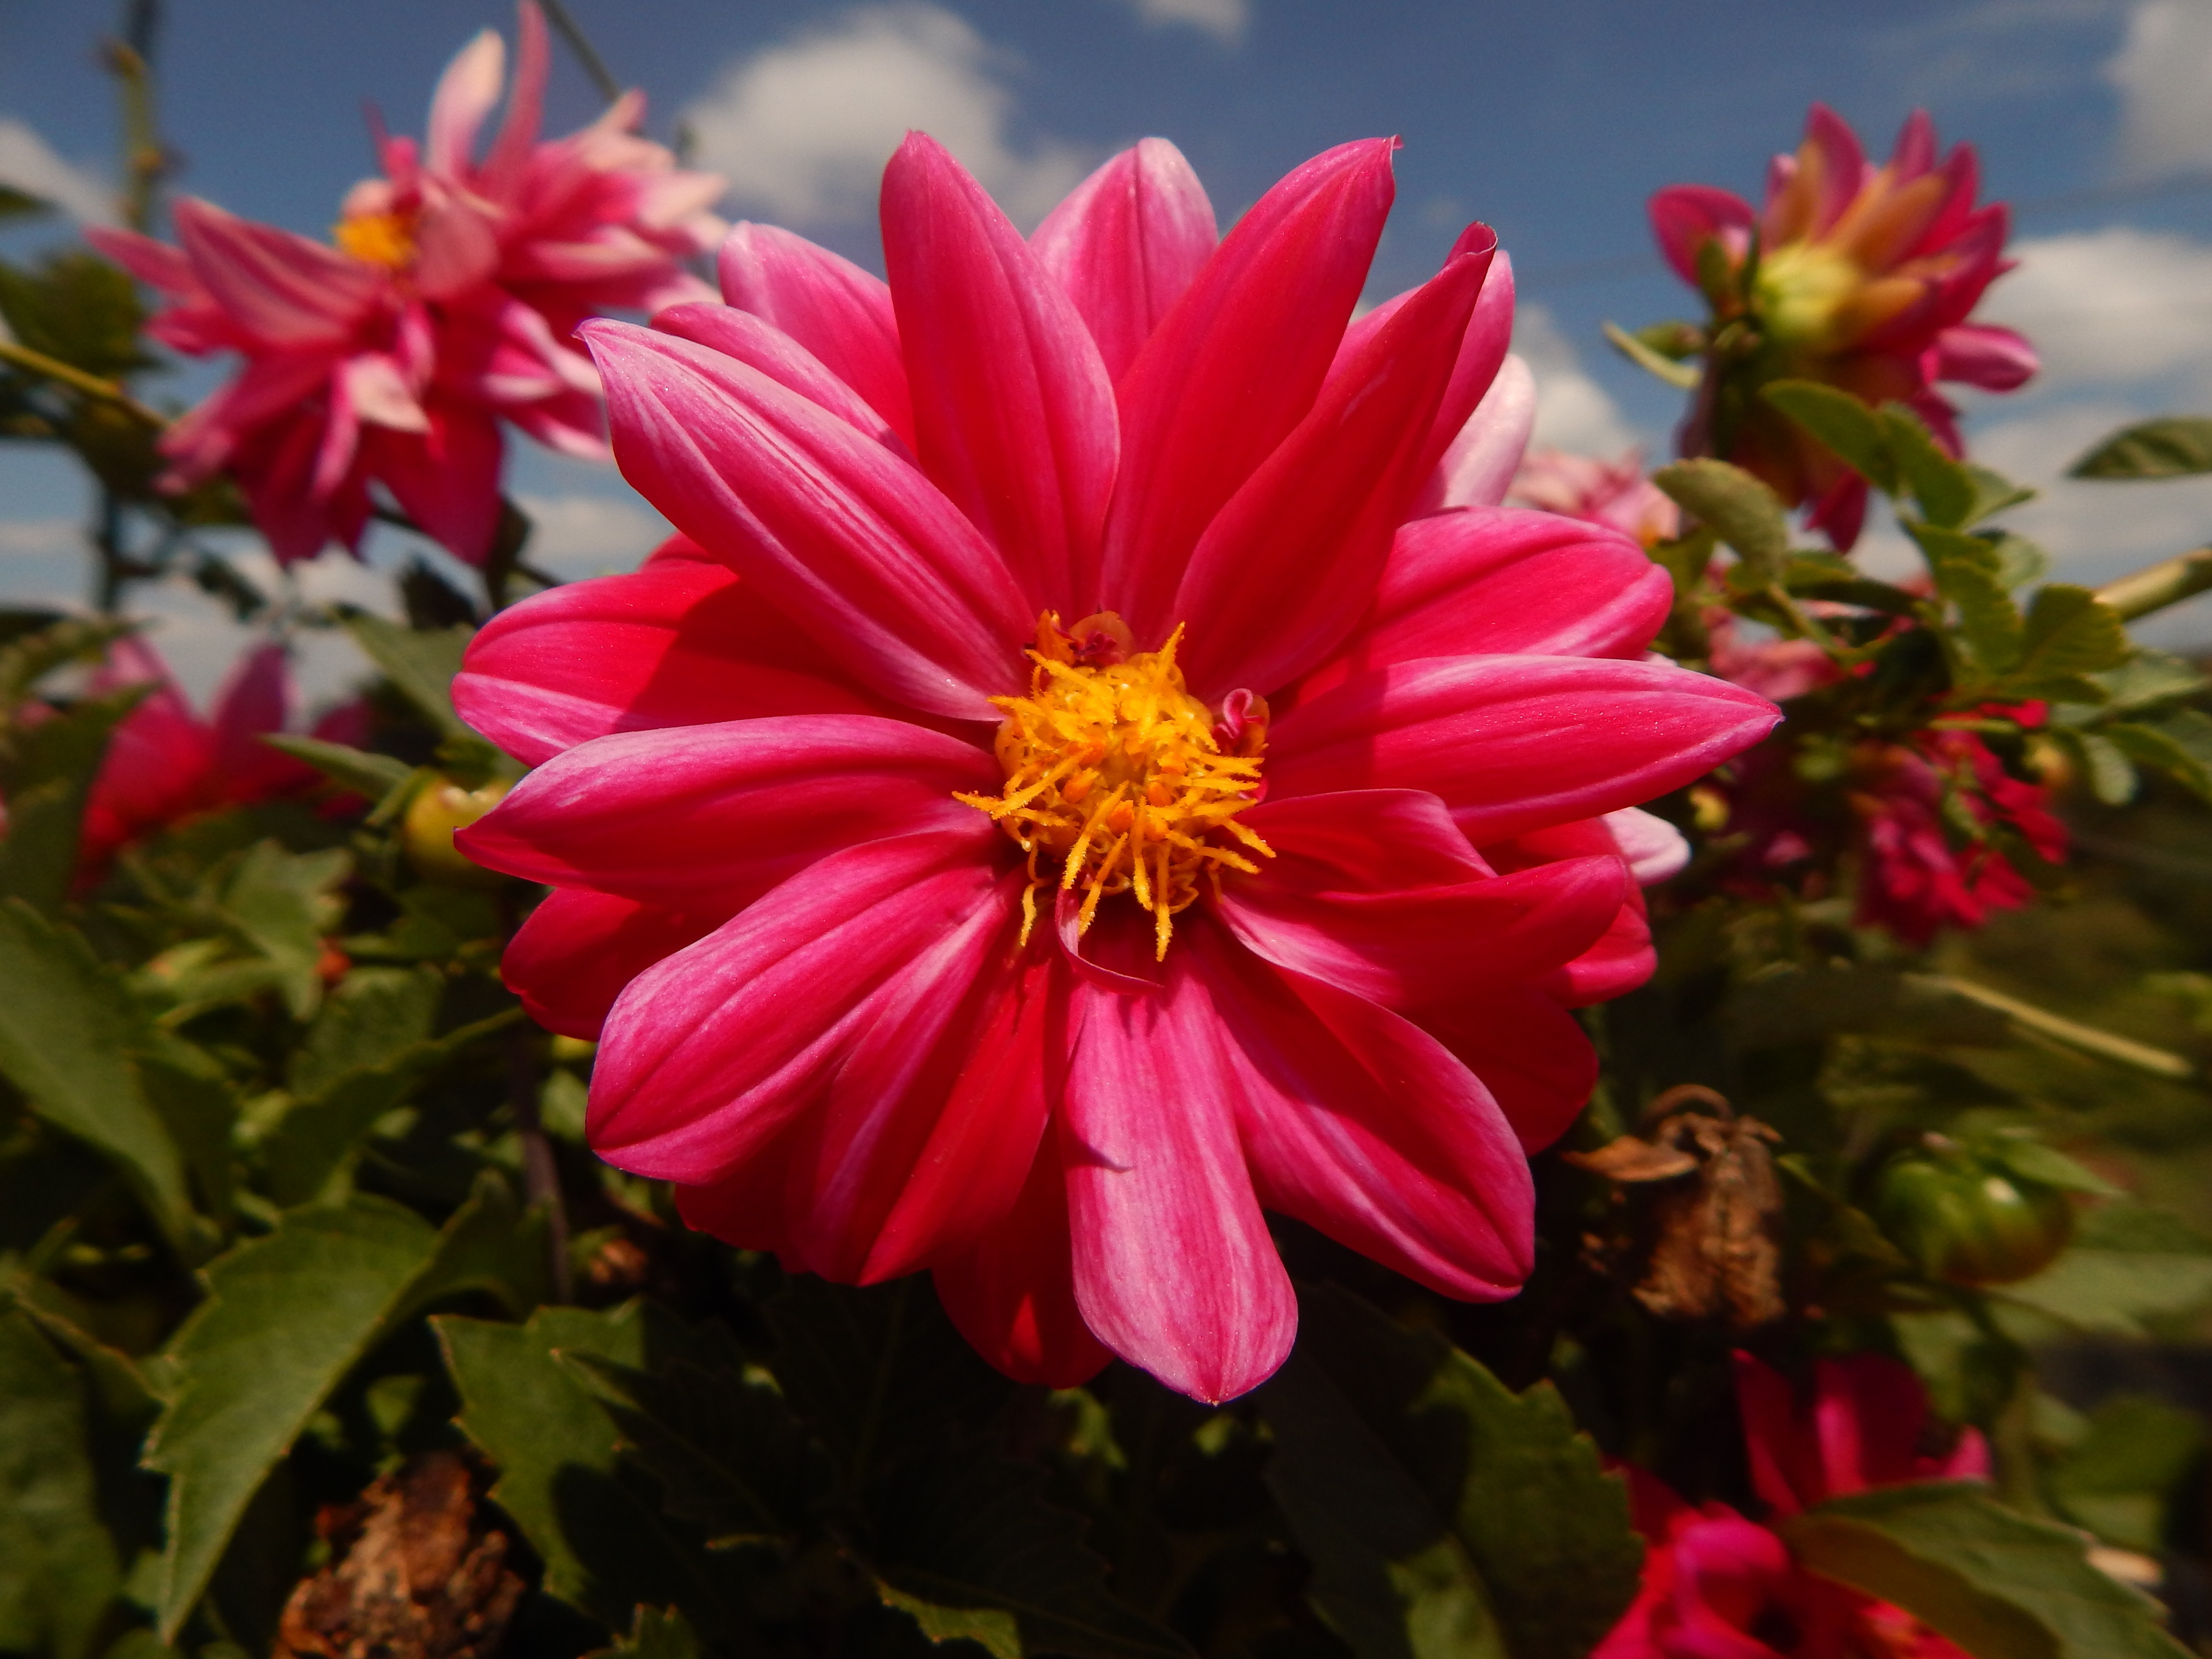
nature, plant, flower, petal, macro, flora, plants, flowers, dahlia, pink flower, flowering plant, daisy family, annual plant, land plant, garden cosmos